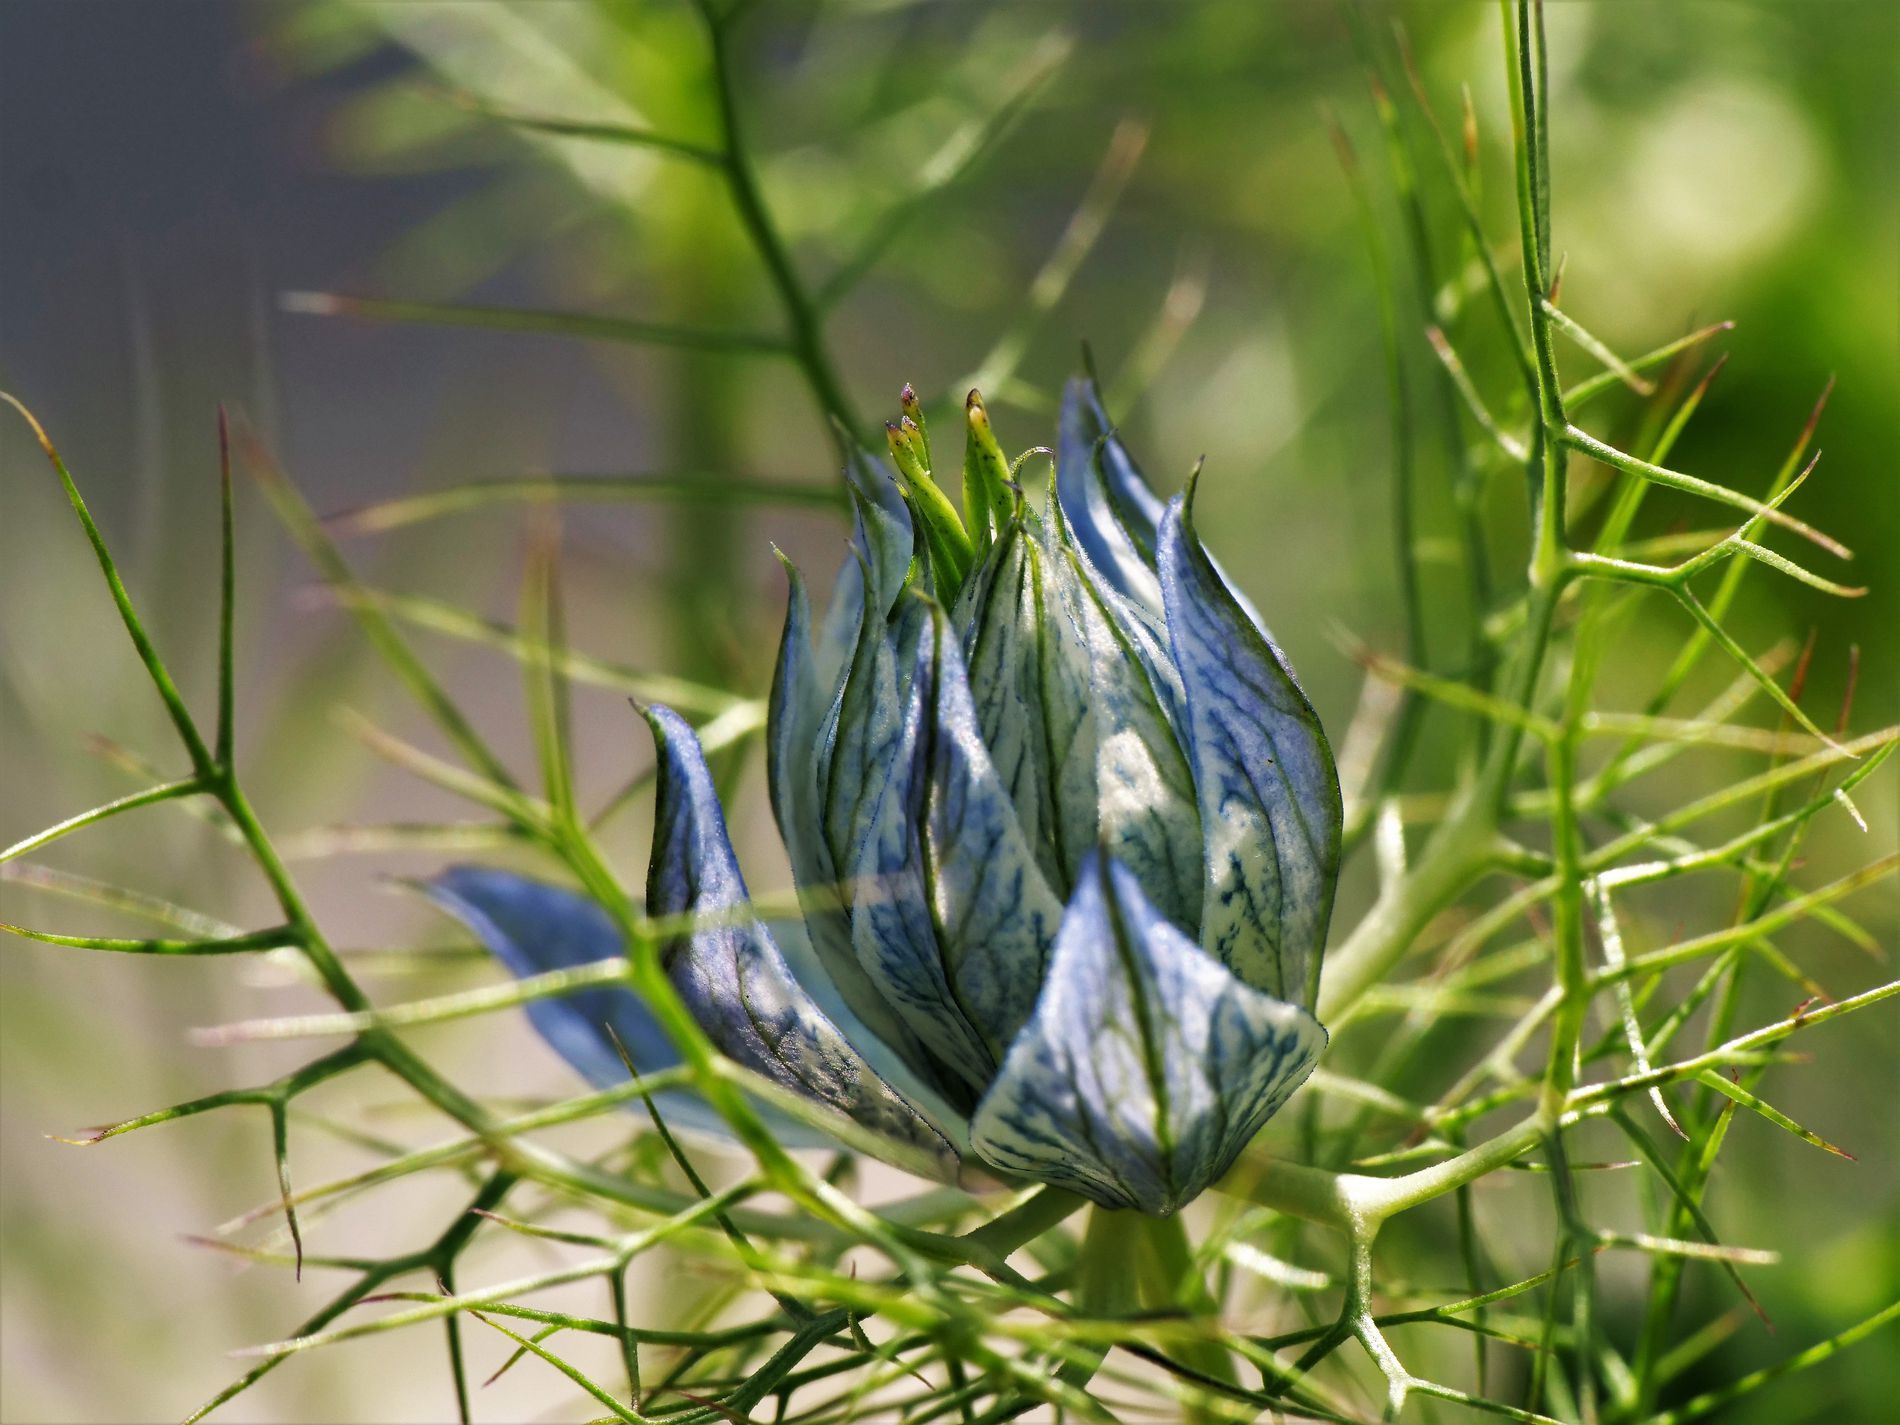
a blue flower
This shot features a blue flower and a green steam with a blurred background.
This natural Photograph was taken as a close-up shot from the eye level, the flower is the focal point in the shot, and there are a lot of pointy stems and a blued background the mood is natural, and the color pallet is greenery.
Labels: Bud, Flower, Plant, Sprout, Petal, Agapanthus, Food, Leaf, Geranium, Lupin, Stem
Camera: Panasonic DC-G9
Aperture: F13
Exposure: 1/400 sec
ISO: 500
Focal length: 150.0 mm